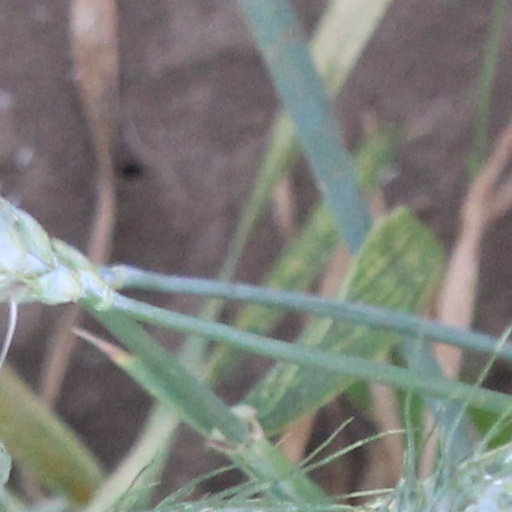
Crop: wheat